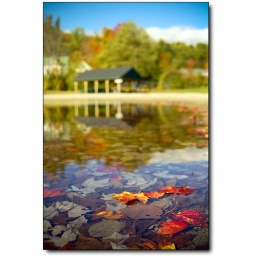
A house by the river